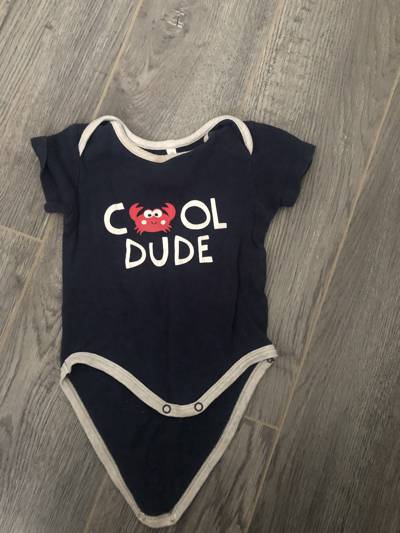
Waste category: clothes